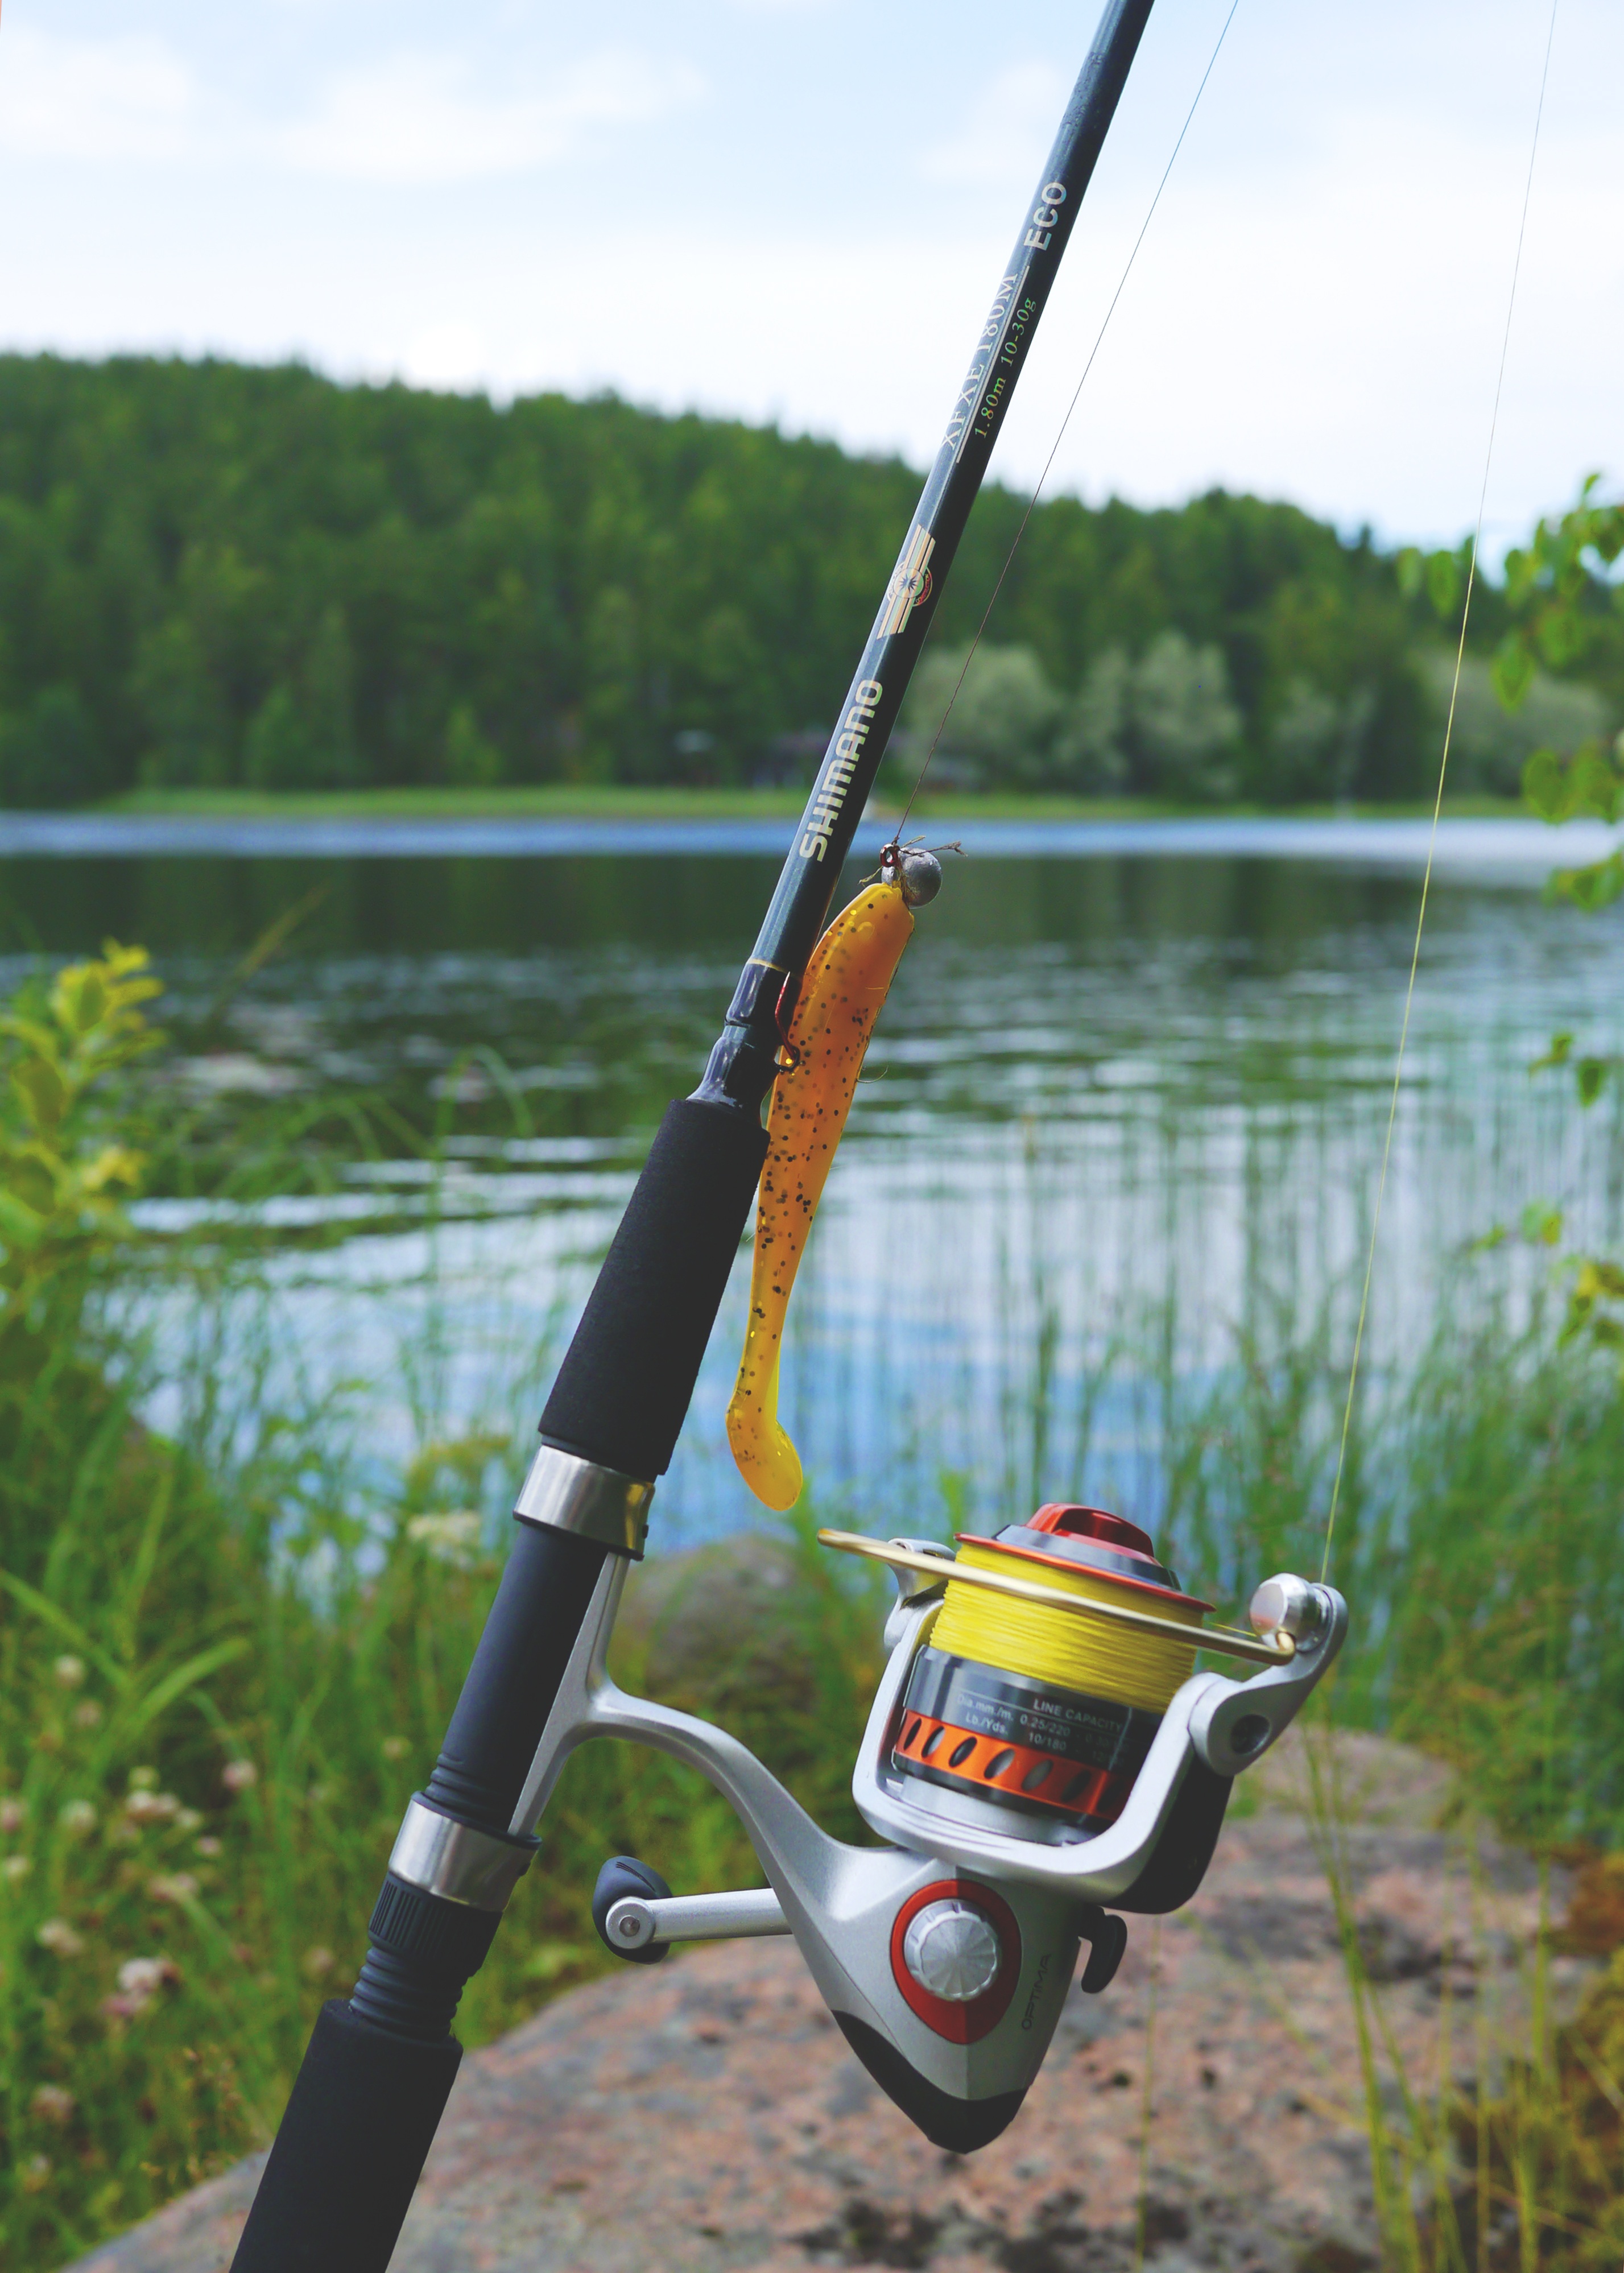
sport, paddle, vehicle, relax, fishing, mast, rest, fish, fishing rod, fishing reel, sports equipment, golf club, angel, boating, patience, hobby, crank, telescopic rod, fish equipment, fishing line, casting fishing